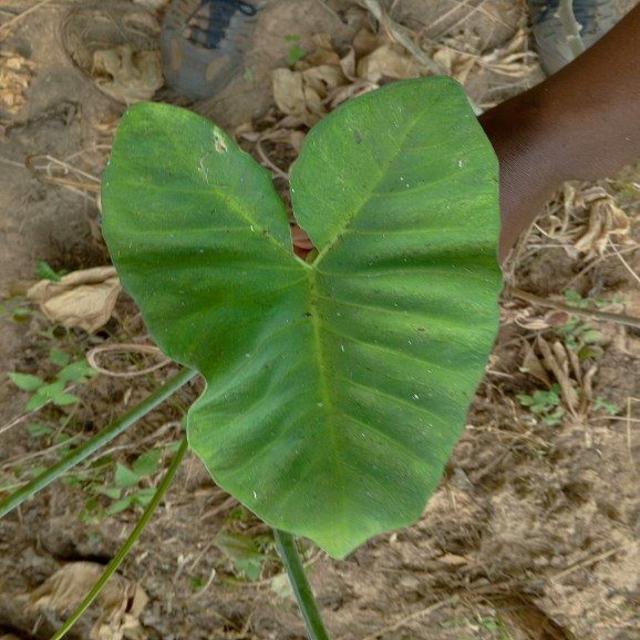
Label: Healthy